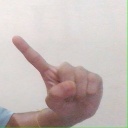
अक्षर: ए